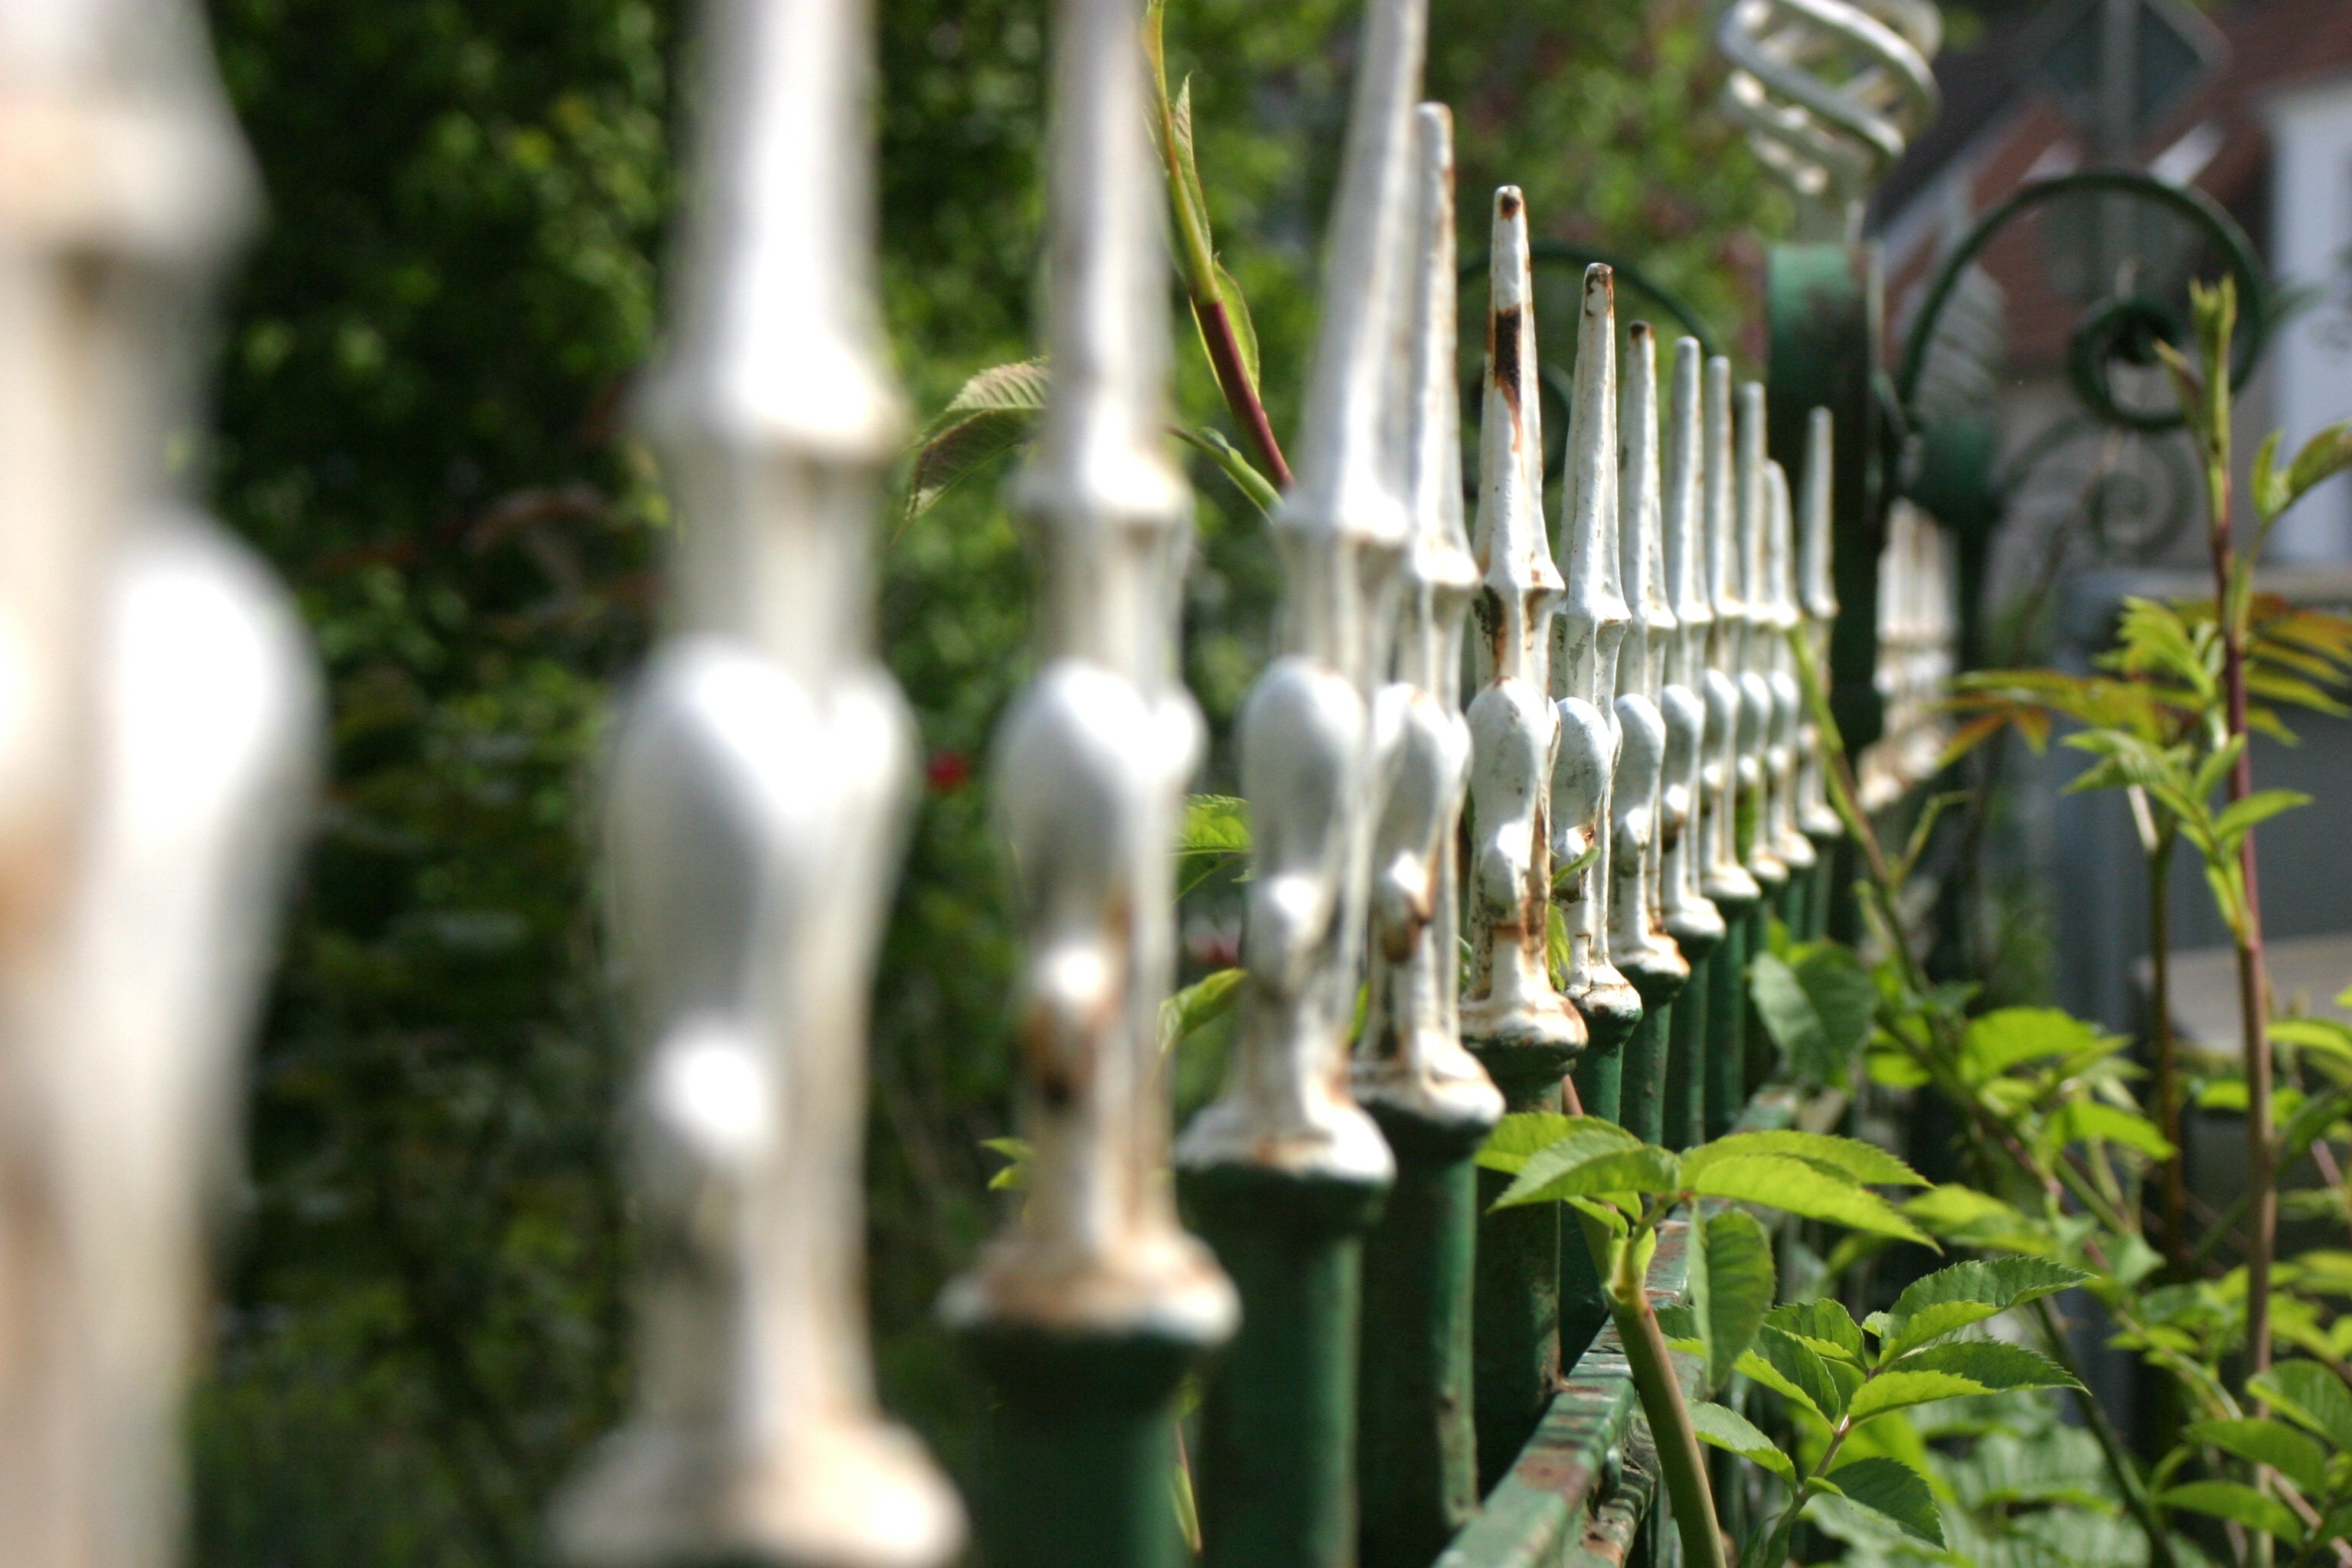
tree, branch, fence, flower, old, statue, green, metal, botany, garden, lighting, sculpture, iron, outdoor structure